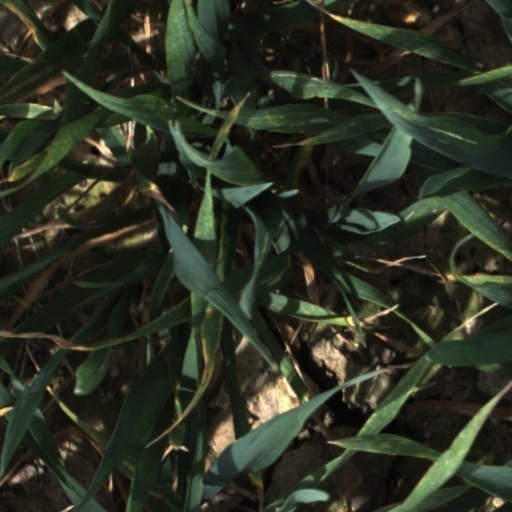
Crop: wheat